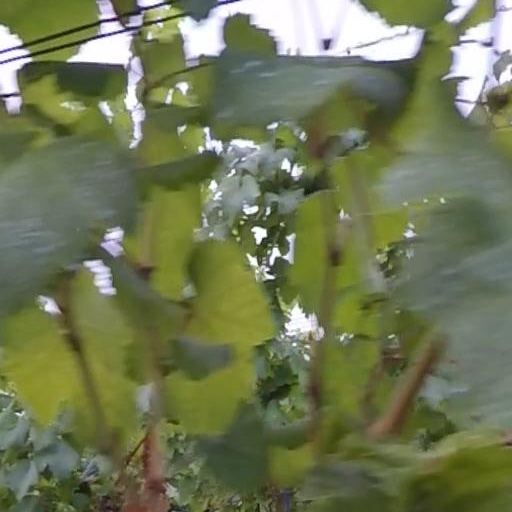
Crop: grape